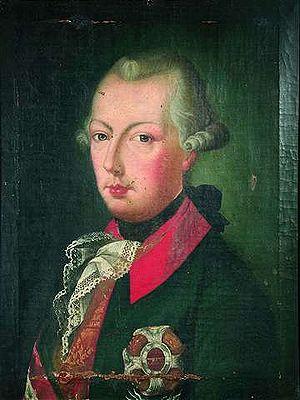
Un peintre de cour est un artiste qui peint pour les membres des familles royales ou des familles de la noblesse, parfois avec un salaire fixe et à une condition d'exclusivité où l'artiste ne doit pas entreprendre d'autres activités. Surtout à la fin du Moyen Âge, ils sont souvent titulaires de la charge de gentilhomme de la Chambre. Outre leur rémunération, ils reçoivent habituellement un titre officiel et souvent une pension à vie, même si les arrangements sont très variables. Pour l'artiste, une nomination à la cour a l'avantage de le libérer des restrictions des guildes de peintre locales, bien qu'au Moyen Âge et à la Renaissance, ils soient aussi souvent amenés à faire des travaux décoratifs dans les palais et à créer des œuvres temporaires pour des divertissements et des expositions de cour. Certains artistes, comme Jan van Eyck ou Diego Velázquez, sont utilisés dans d'autres capacités à la cour en tant que diplomates, fonctionnaires ou administrateurs
La guerre de la Marmite est un bref incident militaire — dénué de faits d'armes importants — ayant opposé, en octobre 1784, l'Empereur Joseph II du Saint-Empire et les Provinces-Unies. Le conflit doit son nom à son unique « victime » : une marmite qui, le 8 octobre 1784, fut brisée par un projectile alors qu'elle était posée sur le pont du Louis, un des deux navires chargés par l'empereur de remonter et de descendre l'Escaut.